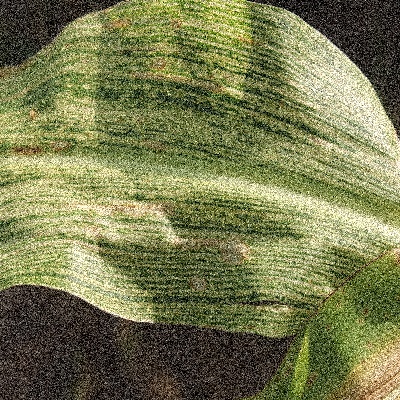
Label: Corn_(Maize)___Maize_Streak_Virus